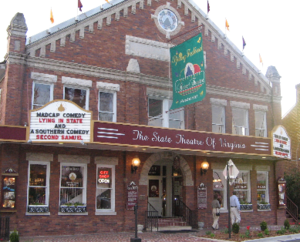
Abingdon (Virginia) / Historie
Barter Theatre
Abingdon er en by i Washington, Virginia, USA, 214 km sydvest for Roanoke. Byen har 8.191 indbyggere. Abingdon er den administrative hovedby i Washington County og er udpeget som Virginia Historic Landmark. Byen har mange historiske skatte, kunst og håndværksscene centreret omkring gallerier og museer langs Main Street.